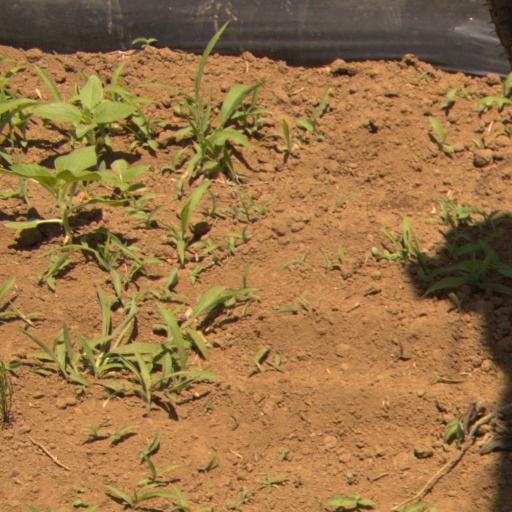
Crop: Jerusalem artichoke